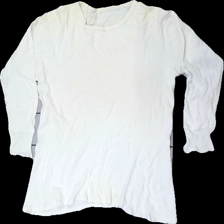
View: front
Type: Top
Category: Unisex
Brand: Missing
Colors: White
Material: 100% cotton
Cut: C-collar, Regular
Stains: Major
Damage: Big sweat stain
Damage location: top center
Price range: <50
Recommended usage: Recycle
Description: White top from unknown brand, unknown size. Poor condition.